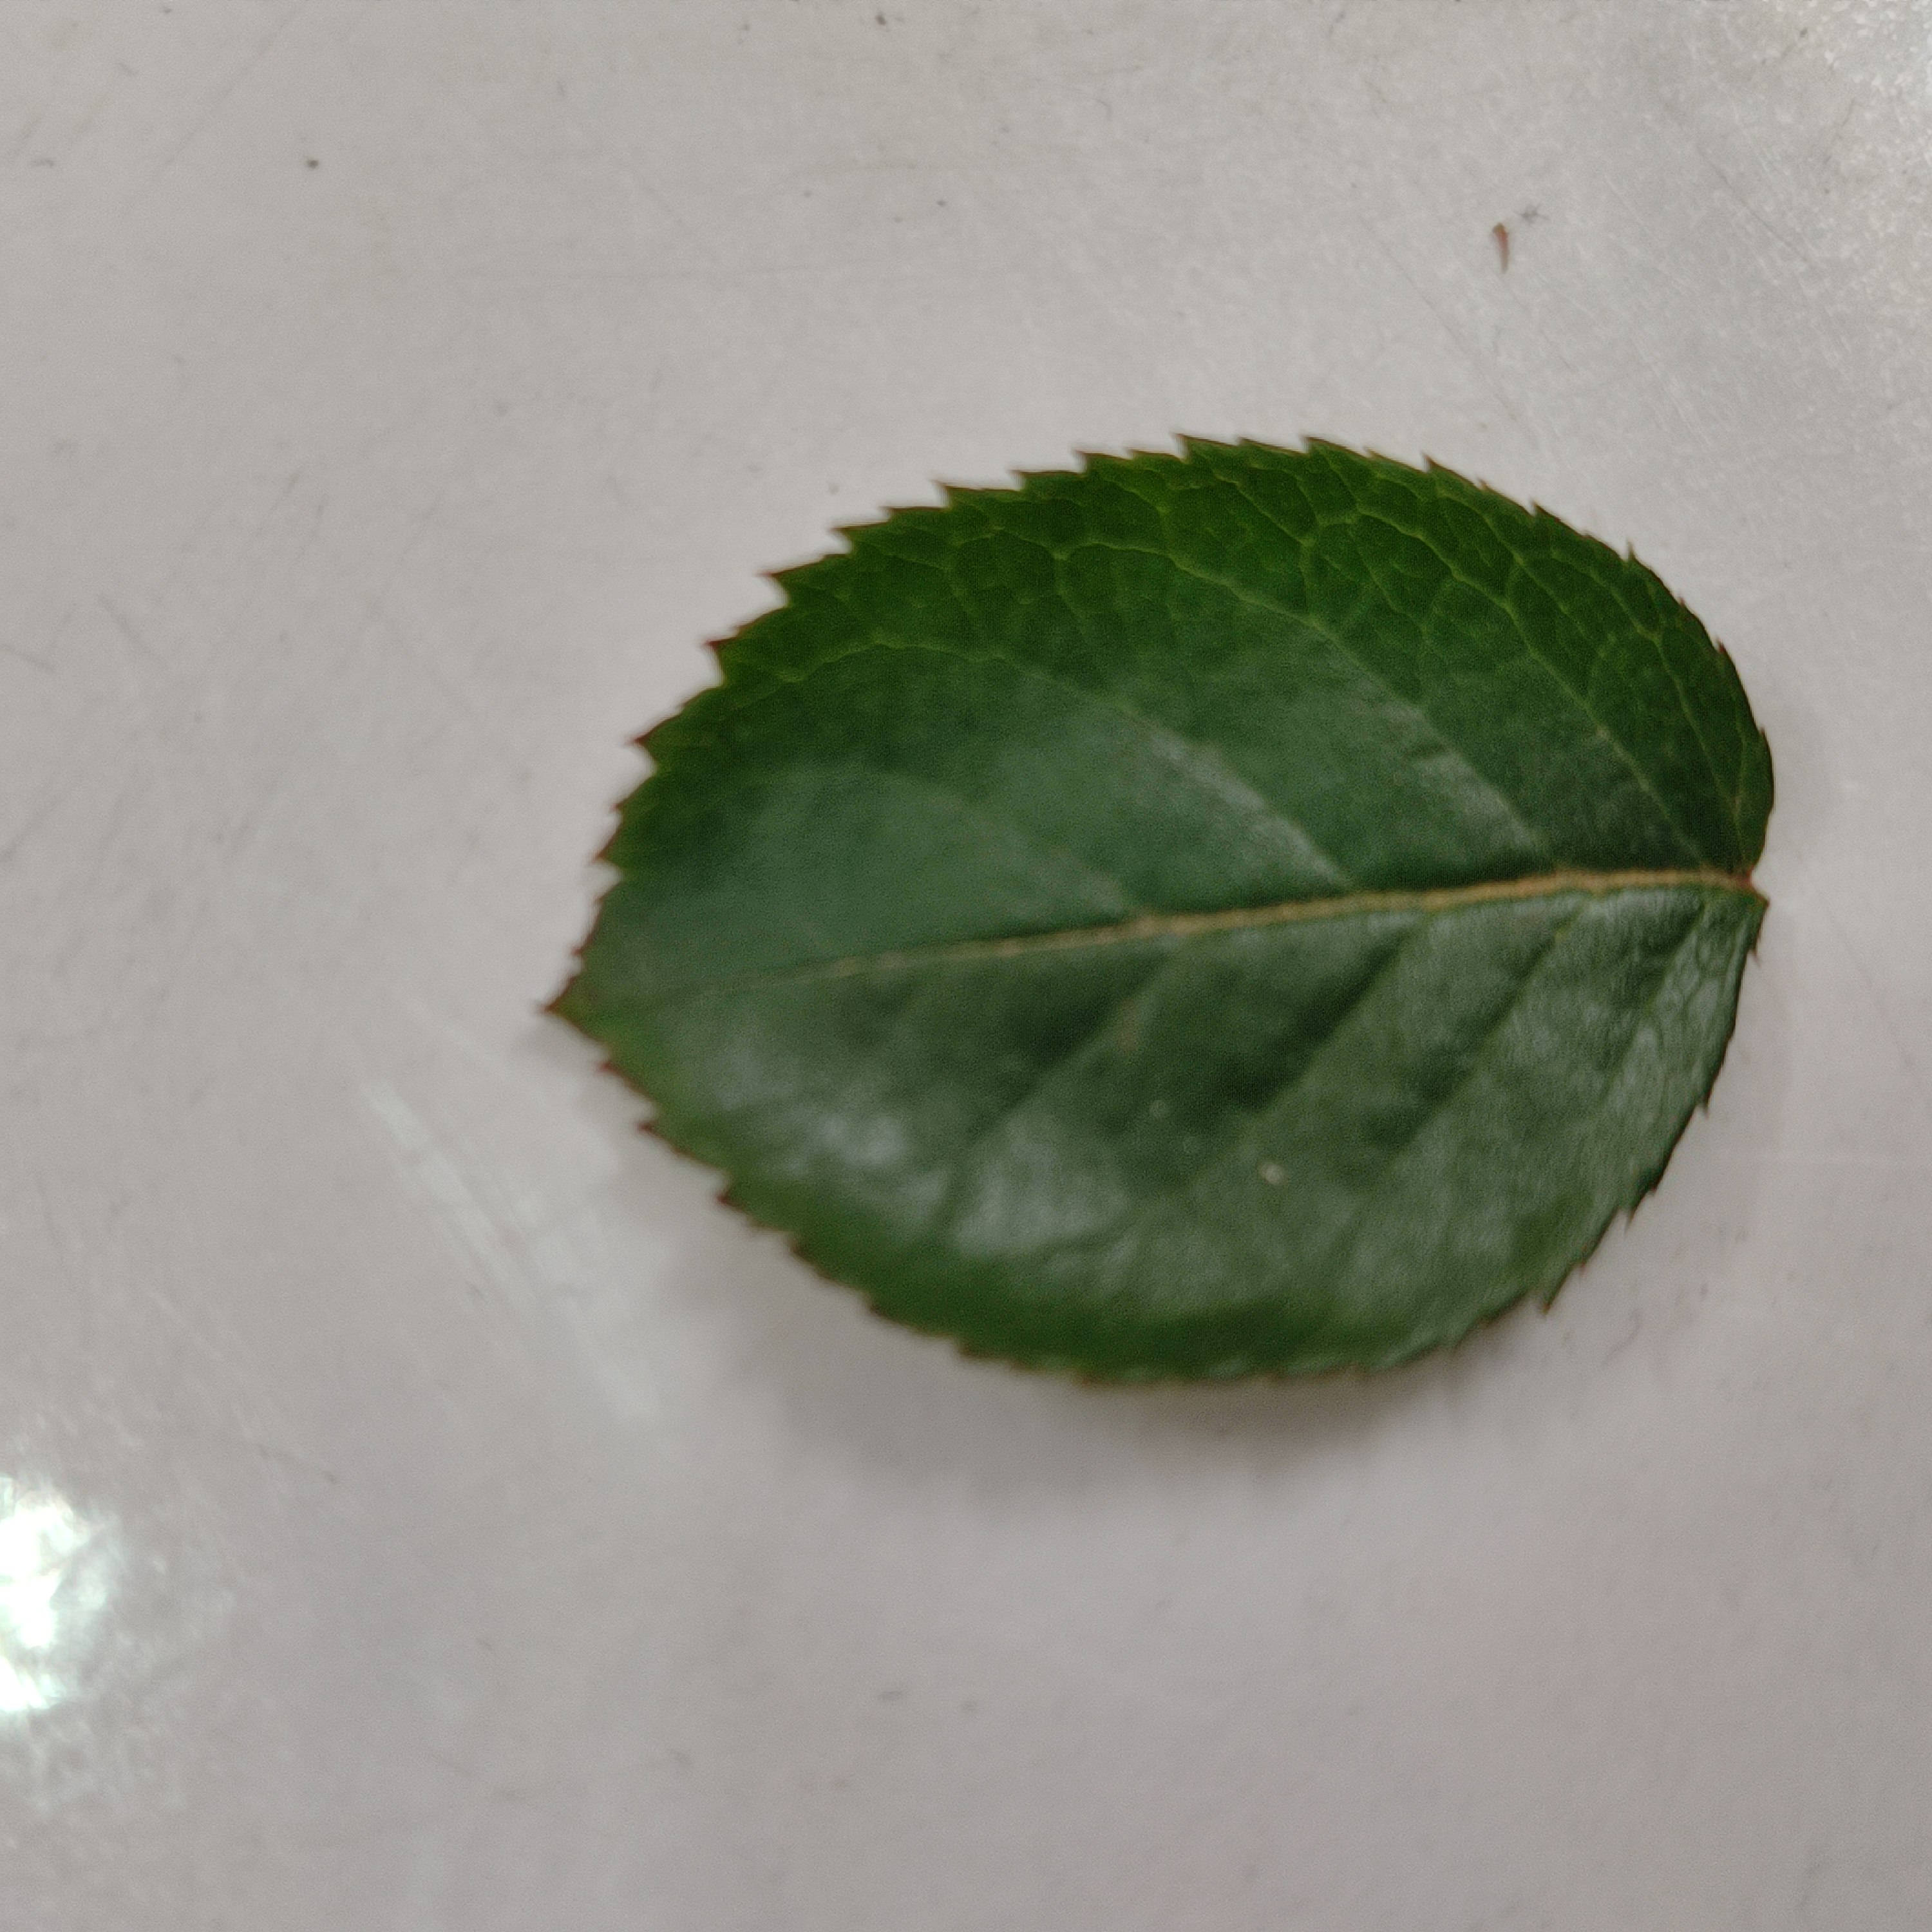
Label: Healthy Leaf